Keyakidai Station

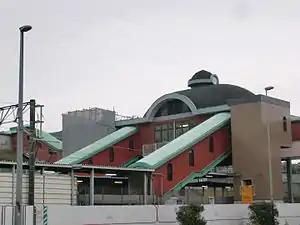
The station exterior in January 2016

is a passenger railway station located in the town of Kiyama, Saga Prefecture, Japan. It is operated by JR Kyushu.